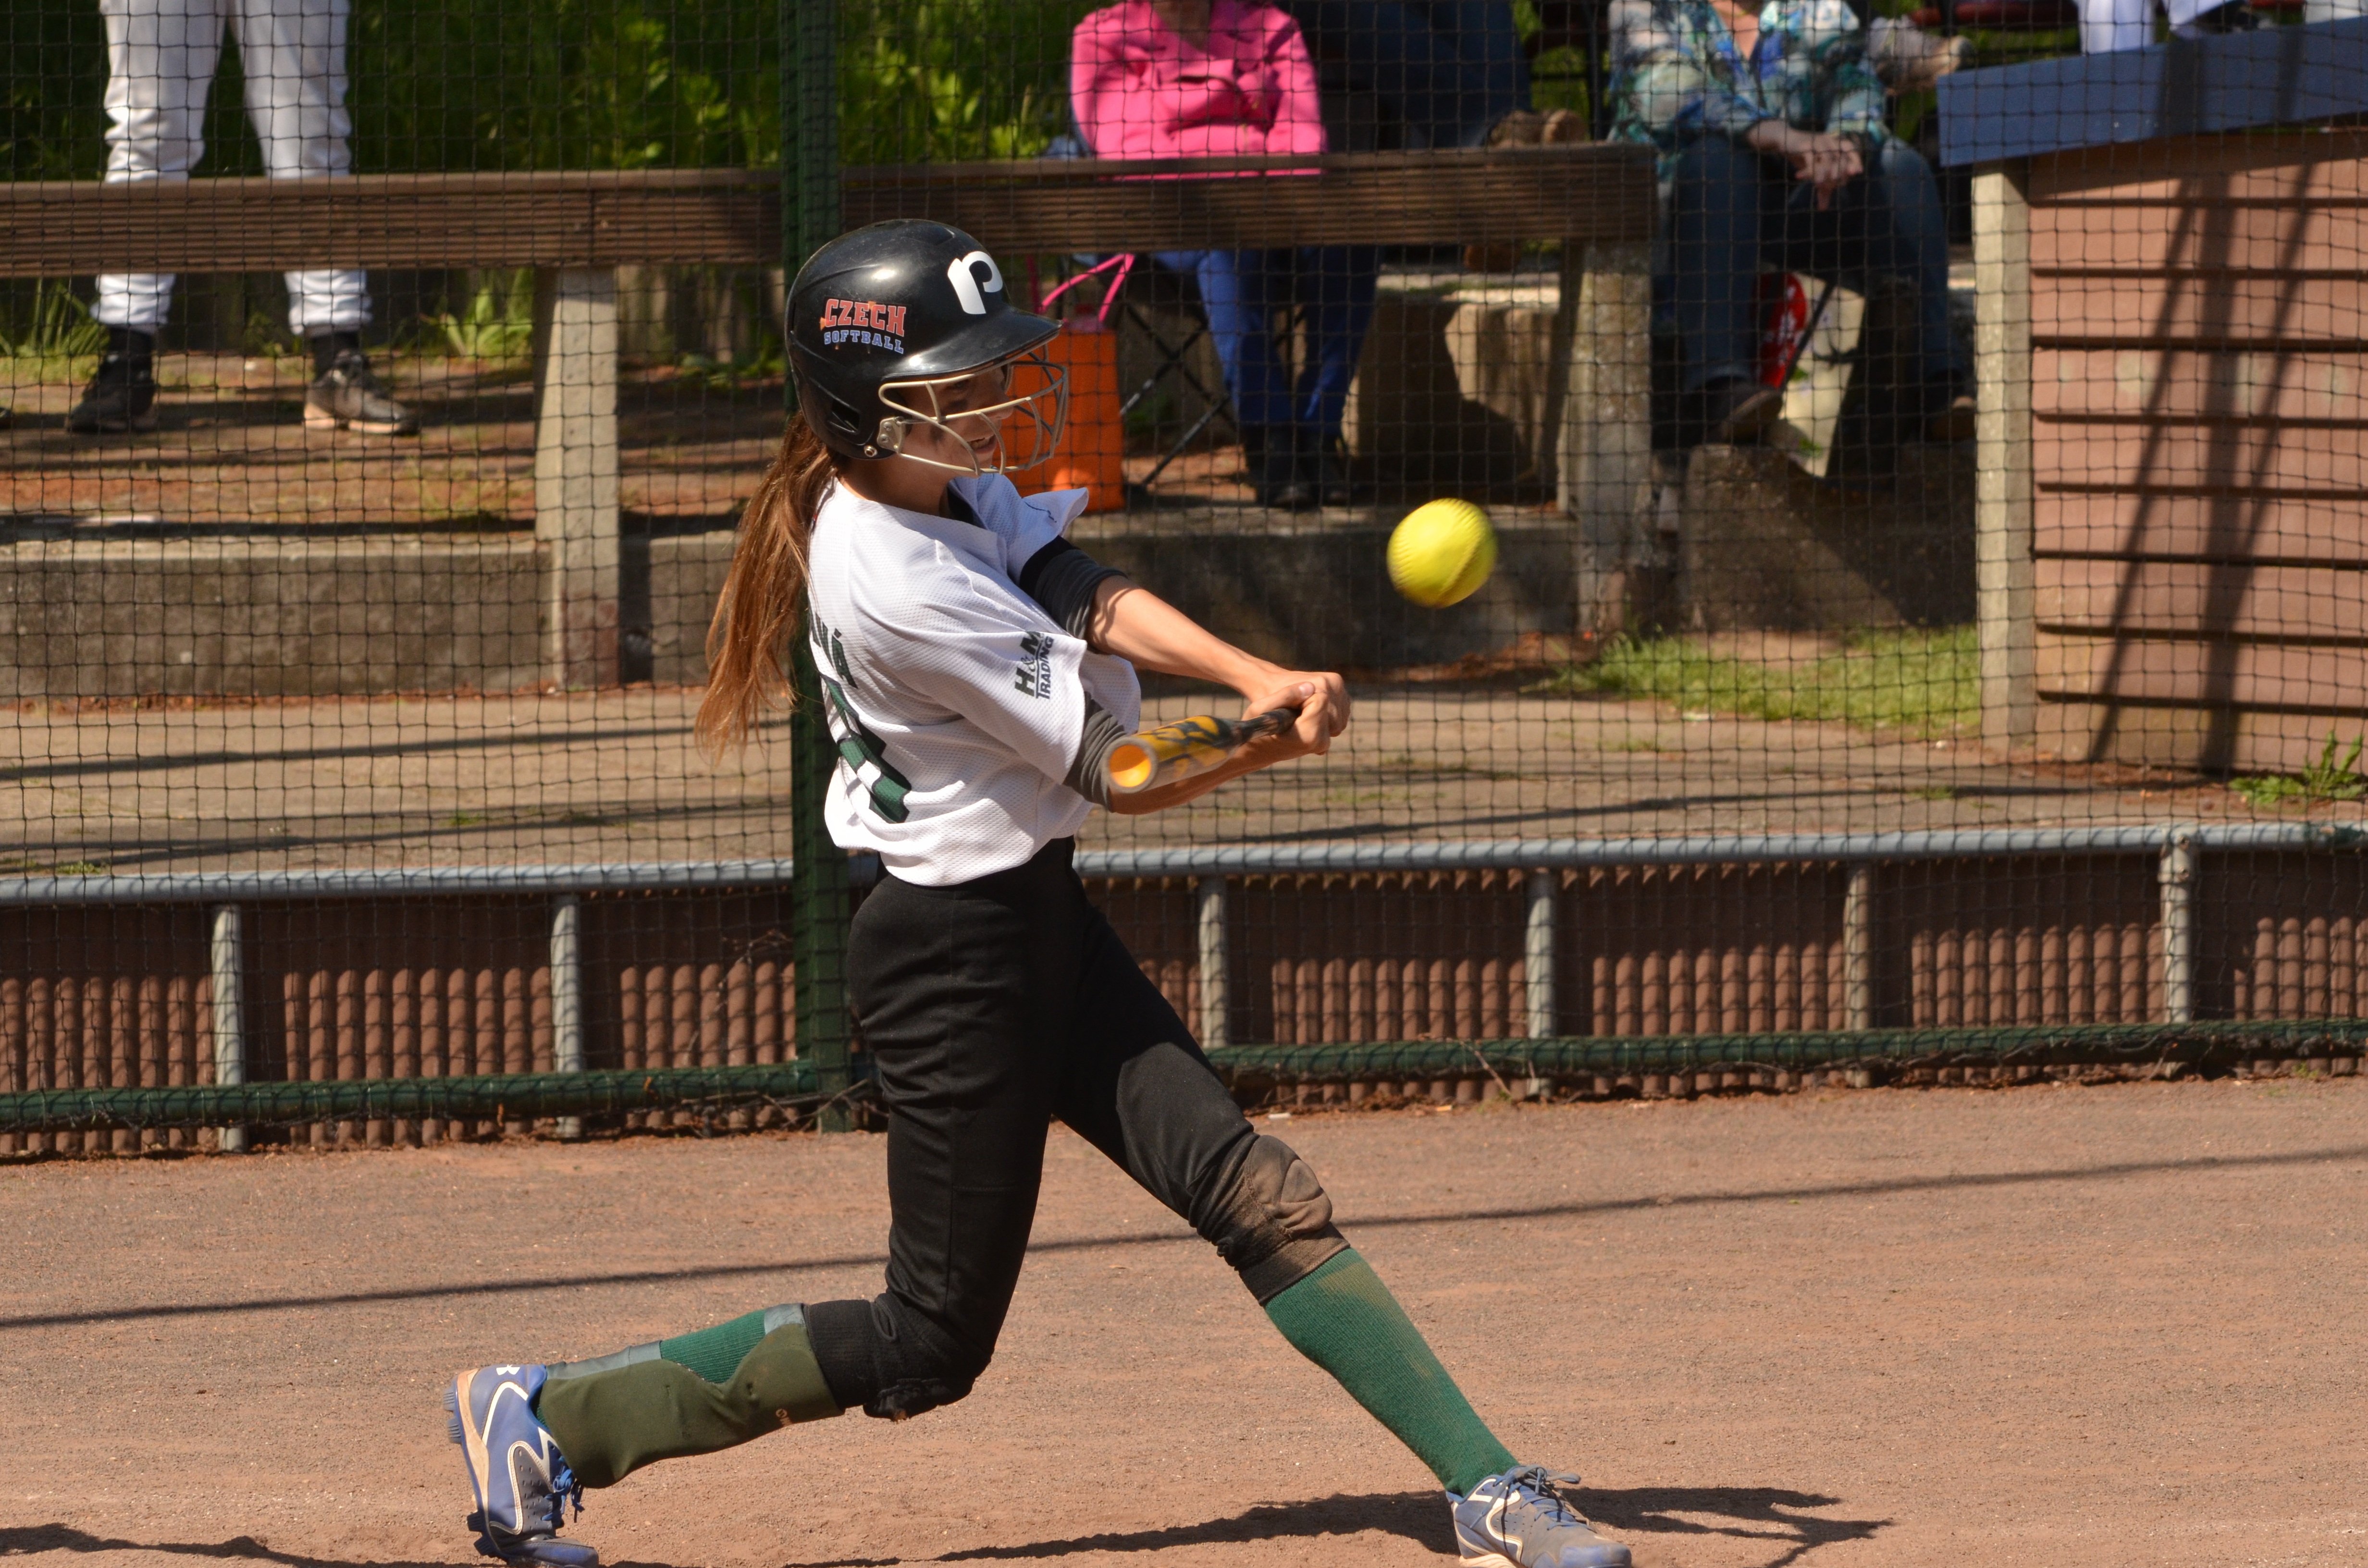
baseball, game, action, child, baseball field, pitch, fun, sports, ball, uniform, athlete, tournament, baseball player, softball, ball game, baseball bat, team sport, infielder, college baseball, competition event, bat and ball games, baseball positions, college softball, public domain images